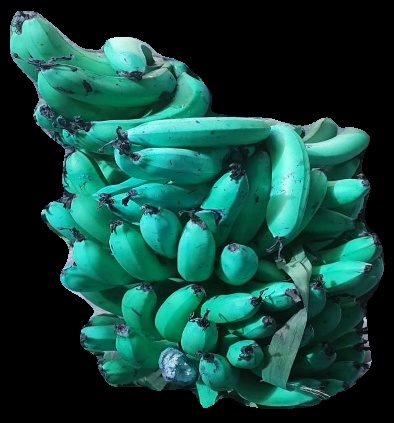
Variety: pachbale
Grade: grade3